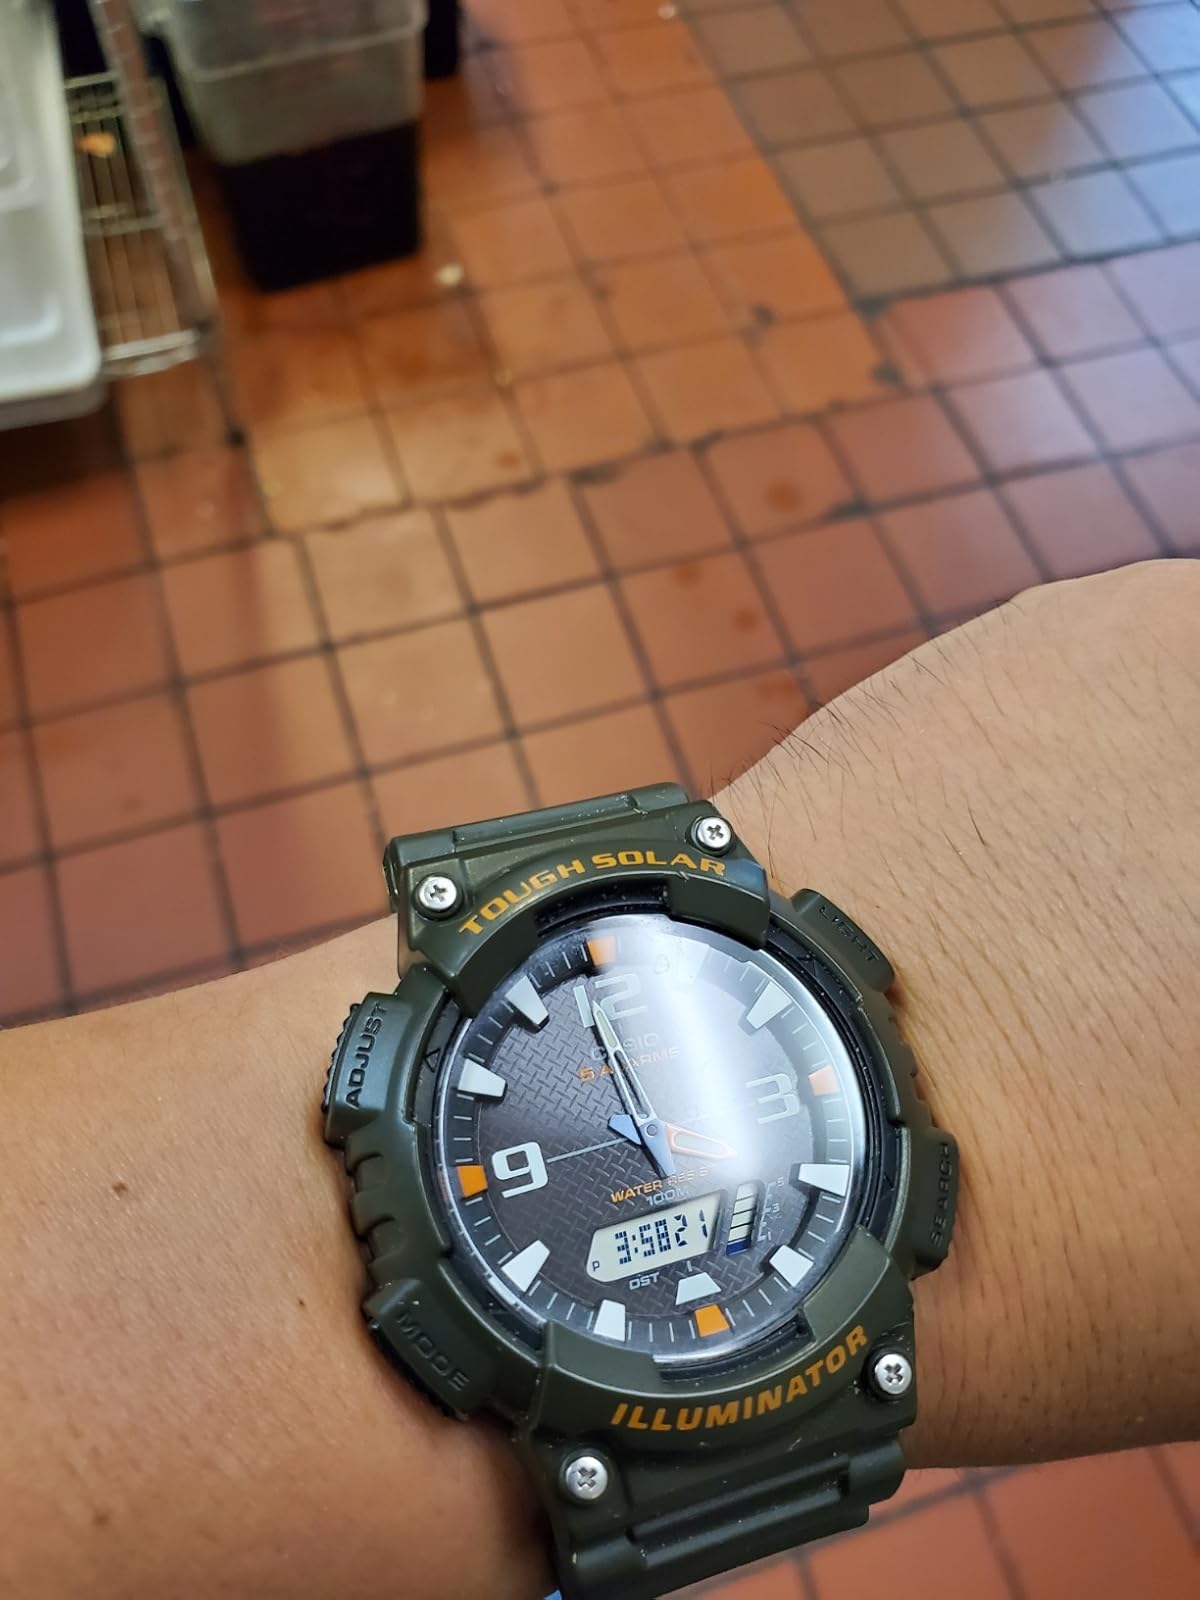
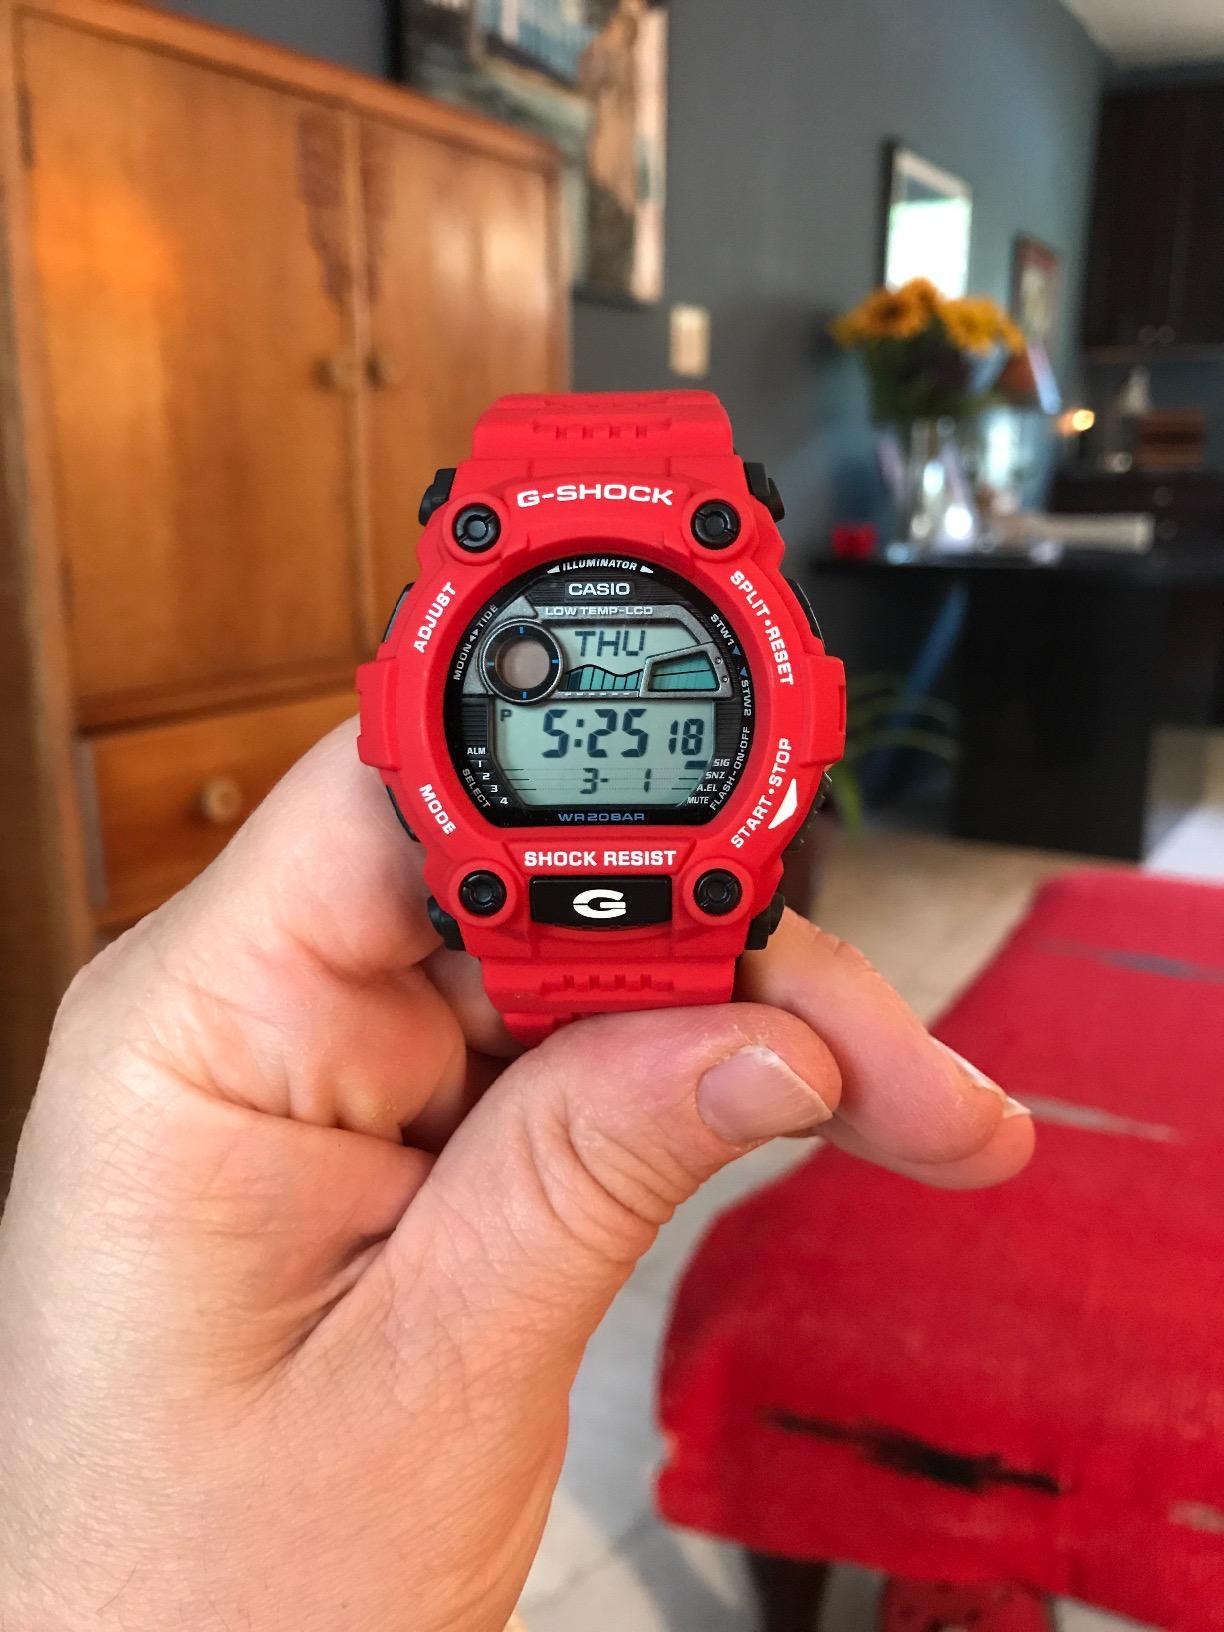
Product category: accessories_watch
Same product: no